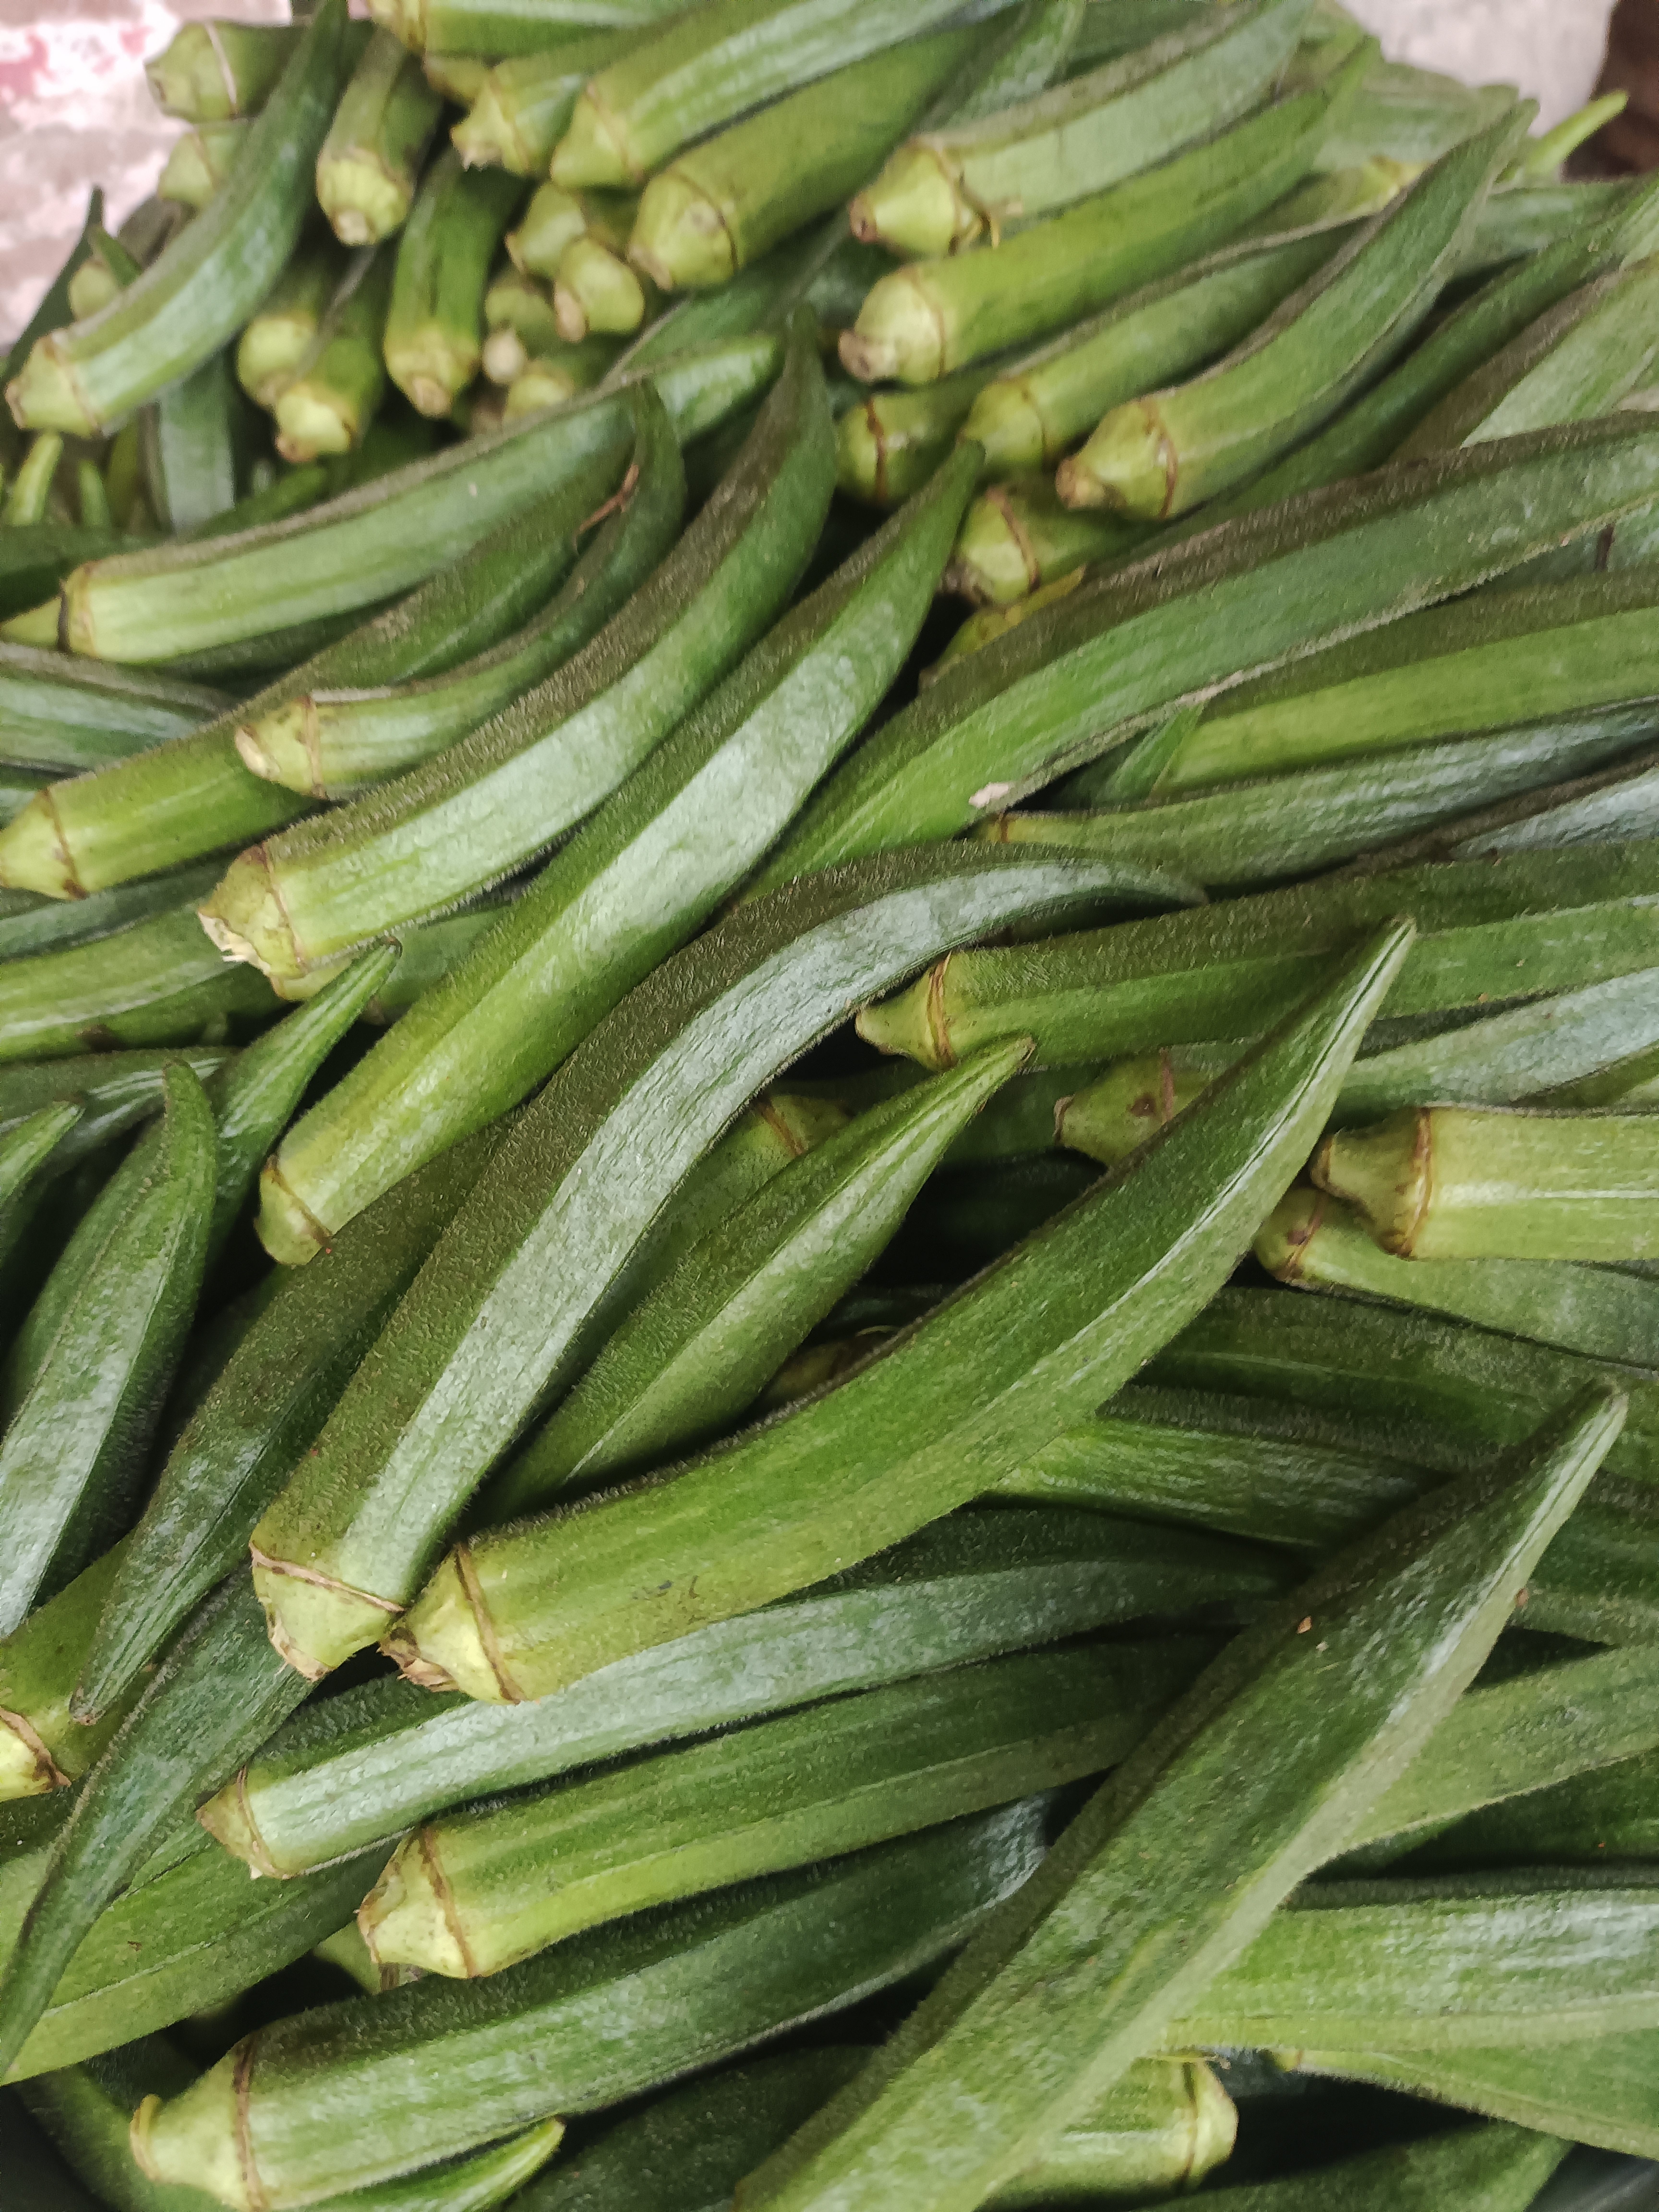
Label: Abelmoschus esculentus